Emanuelle Araújo

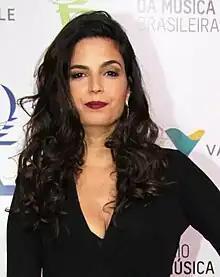
Araujó at the 26th Brazilian Music Award in 2015

Emanuelle Araújo (born July 21, 1976) is a Brazilian actress and singer. She became nationally known in 1999 as lead singer of "Banda Eva", where she stayed for only two and a half years until 2002. In 2004 she founded the samba-rock band "Moinho" with Lan Lan and Toni Costa, in which she is currently vocalist.